Aleksander Szenajch

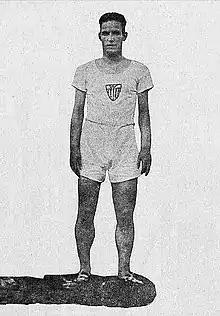
Szenajch in 1923

Aleksander Szenajch (26 August 1904 – 5 June 1987) was a Polish sprinter. He competed in the men's 100 metres and the men's 200 metres events at the 1924 Summer Olympics.